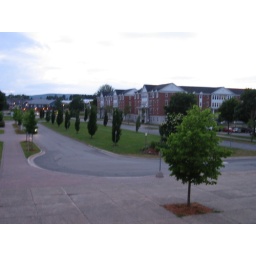
Out the window from near the computer lab in the Olean Centre